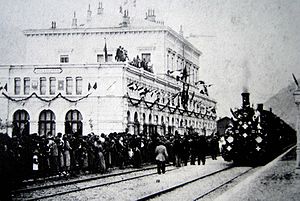
Schweiz' historie / Det moderne Schweiz opstår
Skt. Gotthardtunnelen (1882)
Schweiz' historie har en særstilling i Europas historie i og med landets centrale, men alligevel isolerede placering i Alperne.